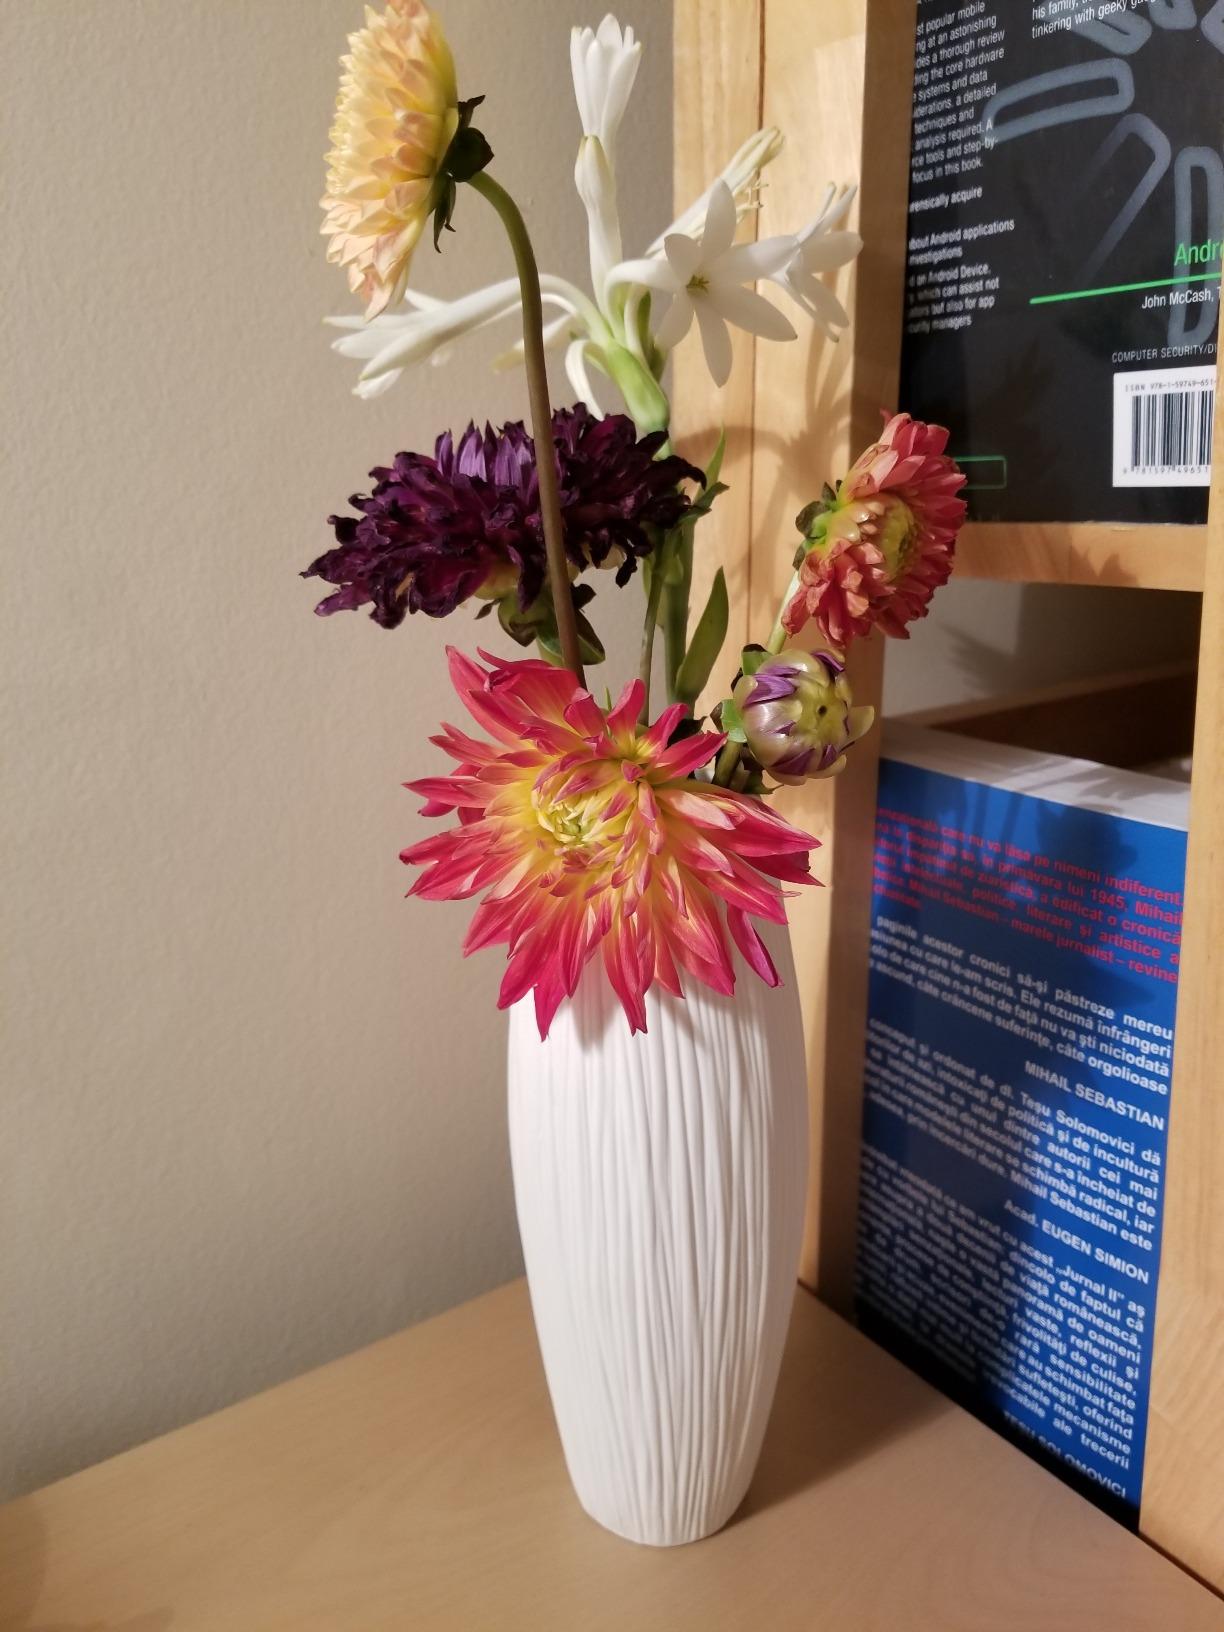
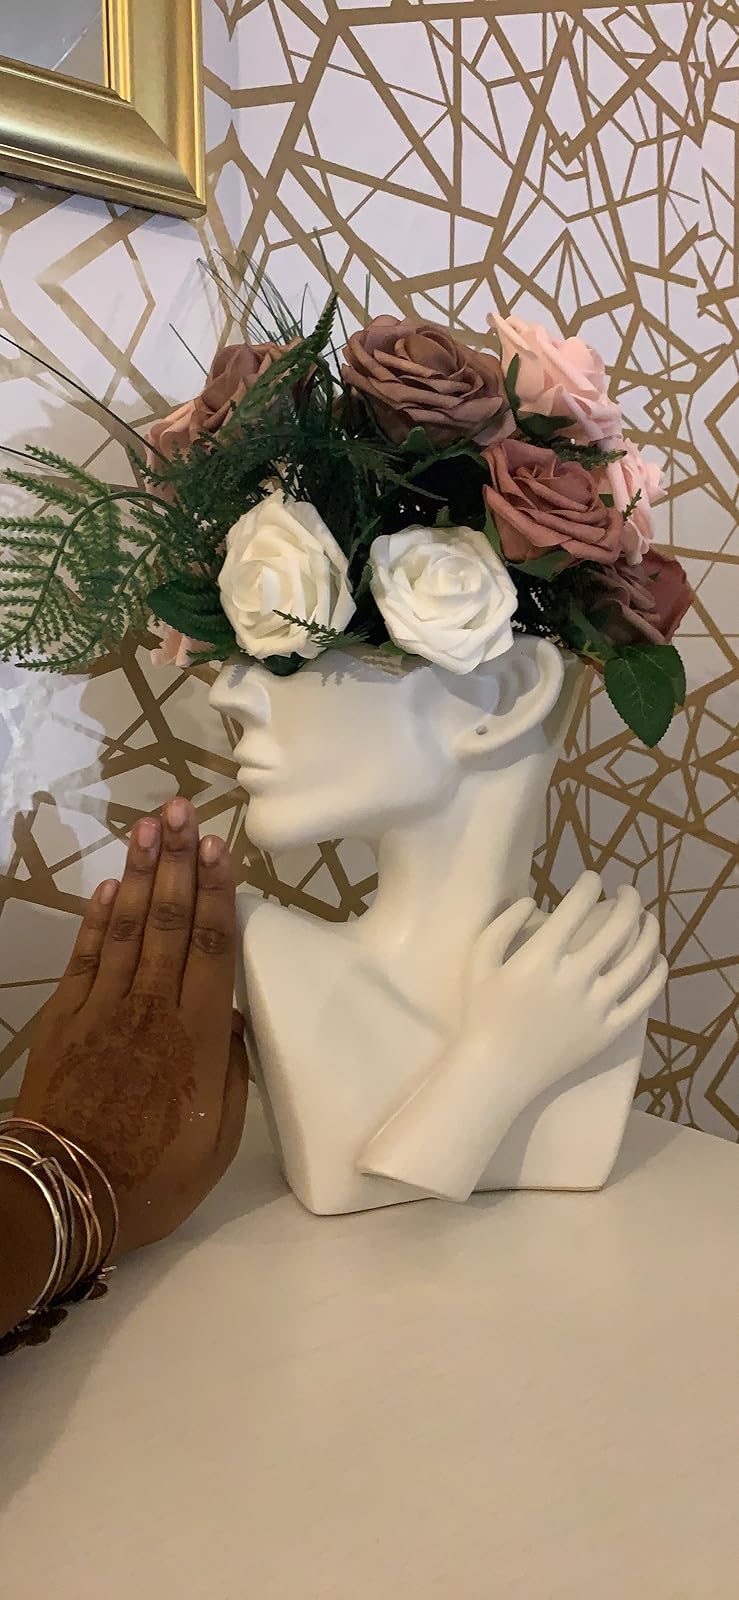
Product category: vase
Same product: no